Blue Creek (Belize)

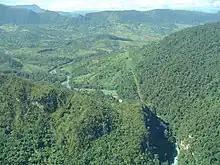
Frontera Guatemala Mexico

The Mayan ‘terracing' technique has provided the foundations for contemporary sustainable farming. The primary purpose of the terracing technique is to limit the erosion of soil to provide a solid foundation for planting, as well as maximizing soil moisture, but also utilized the available land in areas with steep slopes that would ordinarily be unsuitable for planting. This technique began in the early classic period at Blue Creek as a response to the occurrence of increased soil erosion evident in the pre-classic period, and utilized check dams and naturally occurring canals. It later developed in the late classic period into dry slope terracing, which may have facilitated Blue Creek’s urban growth. Many of these ancient terraces are still functioning today.